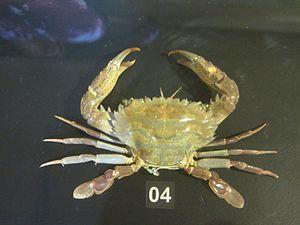
Thranita est un genre de crabes de la famille des Portunidae.